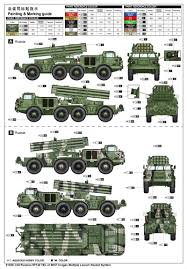
Label: Self Propelled Artillery